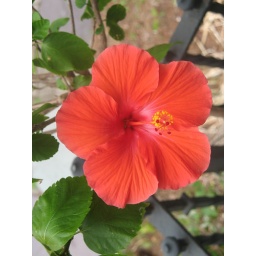
A red flower growing in a garden.